John Laing Group

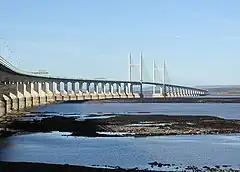
The Second Severn Crossing built by John Laing

Under William Kirby Laing and John Maurice Laing, the company continued to expand, winning contracts for power stations and diversifying into road construction while continuing to build houses. In 1985, Martin Laing, of the sixth generation of the founding family, became chairman. Martin Laing determined that the company should begin to diversify. Home construction in the United Kingdom, Saudi Arabia, Oman, the United Arab Emirates, Iraq, Spain, and California was now one of the major sources of the company's growth. During 1969, the company opted to invest in a toll road in Spain, marking its first infrastructure investment in 1969 in a toll road in Spain (the 65km Europistas project). Another milestone was attained in 1990 in the construction of the Second Severn Crossing, which was the first PPP to be conducted by John Laing.